Frank Sexton (baseball)

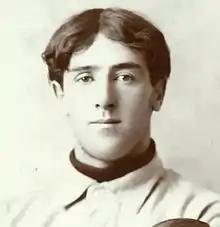
Frank Sexton of the Michigan Wolverines baseball team, 1895

Frank Joseph Sexton (July 8, 1872 – January 4, 1938) was an American baseball player and coach. He played college baseball for Brown University